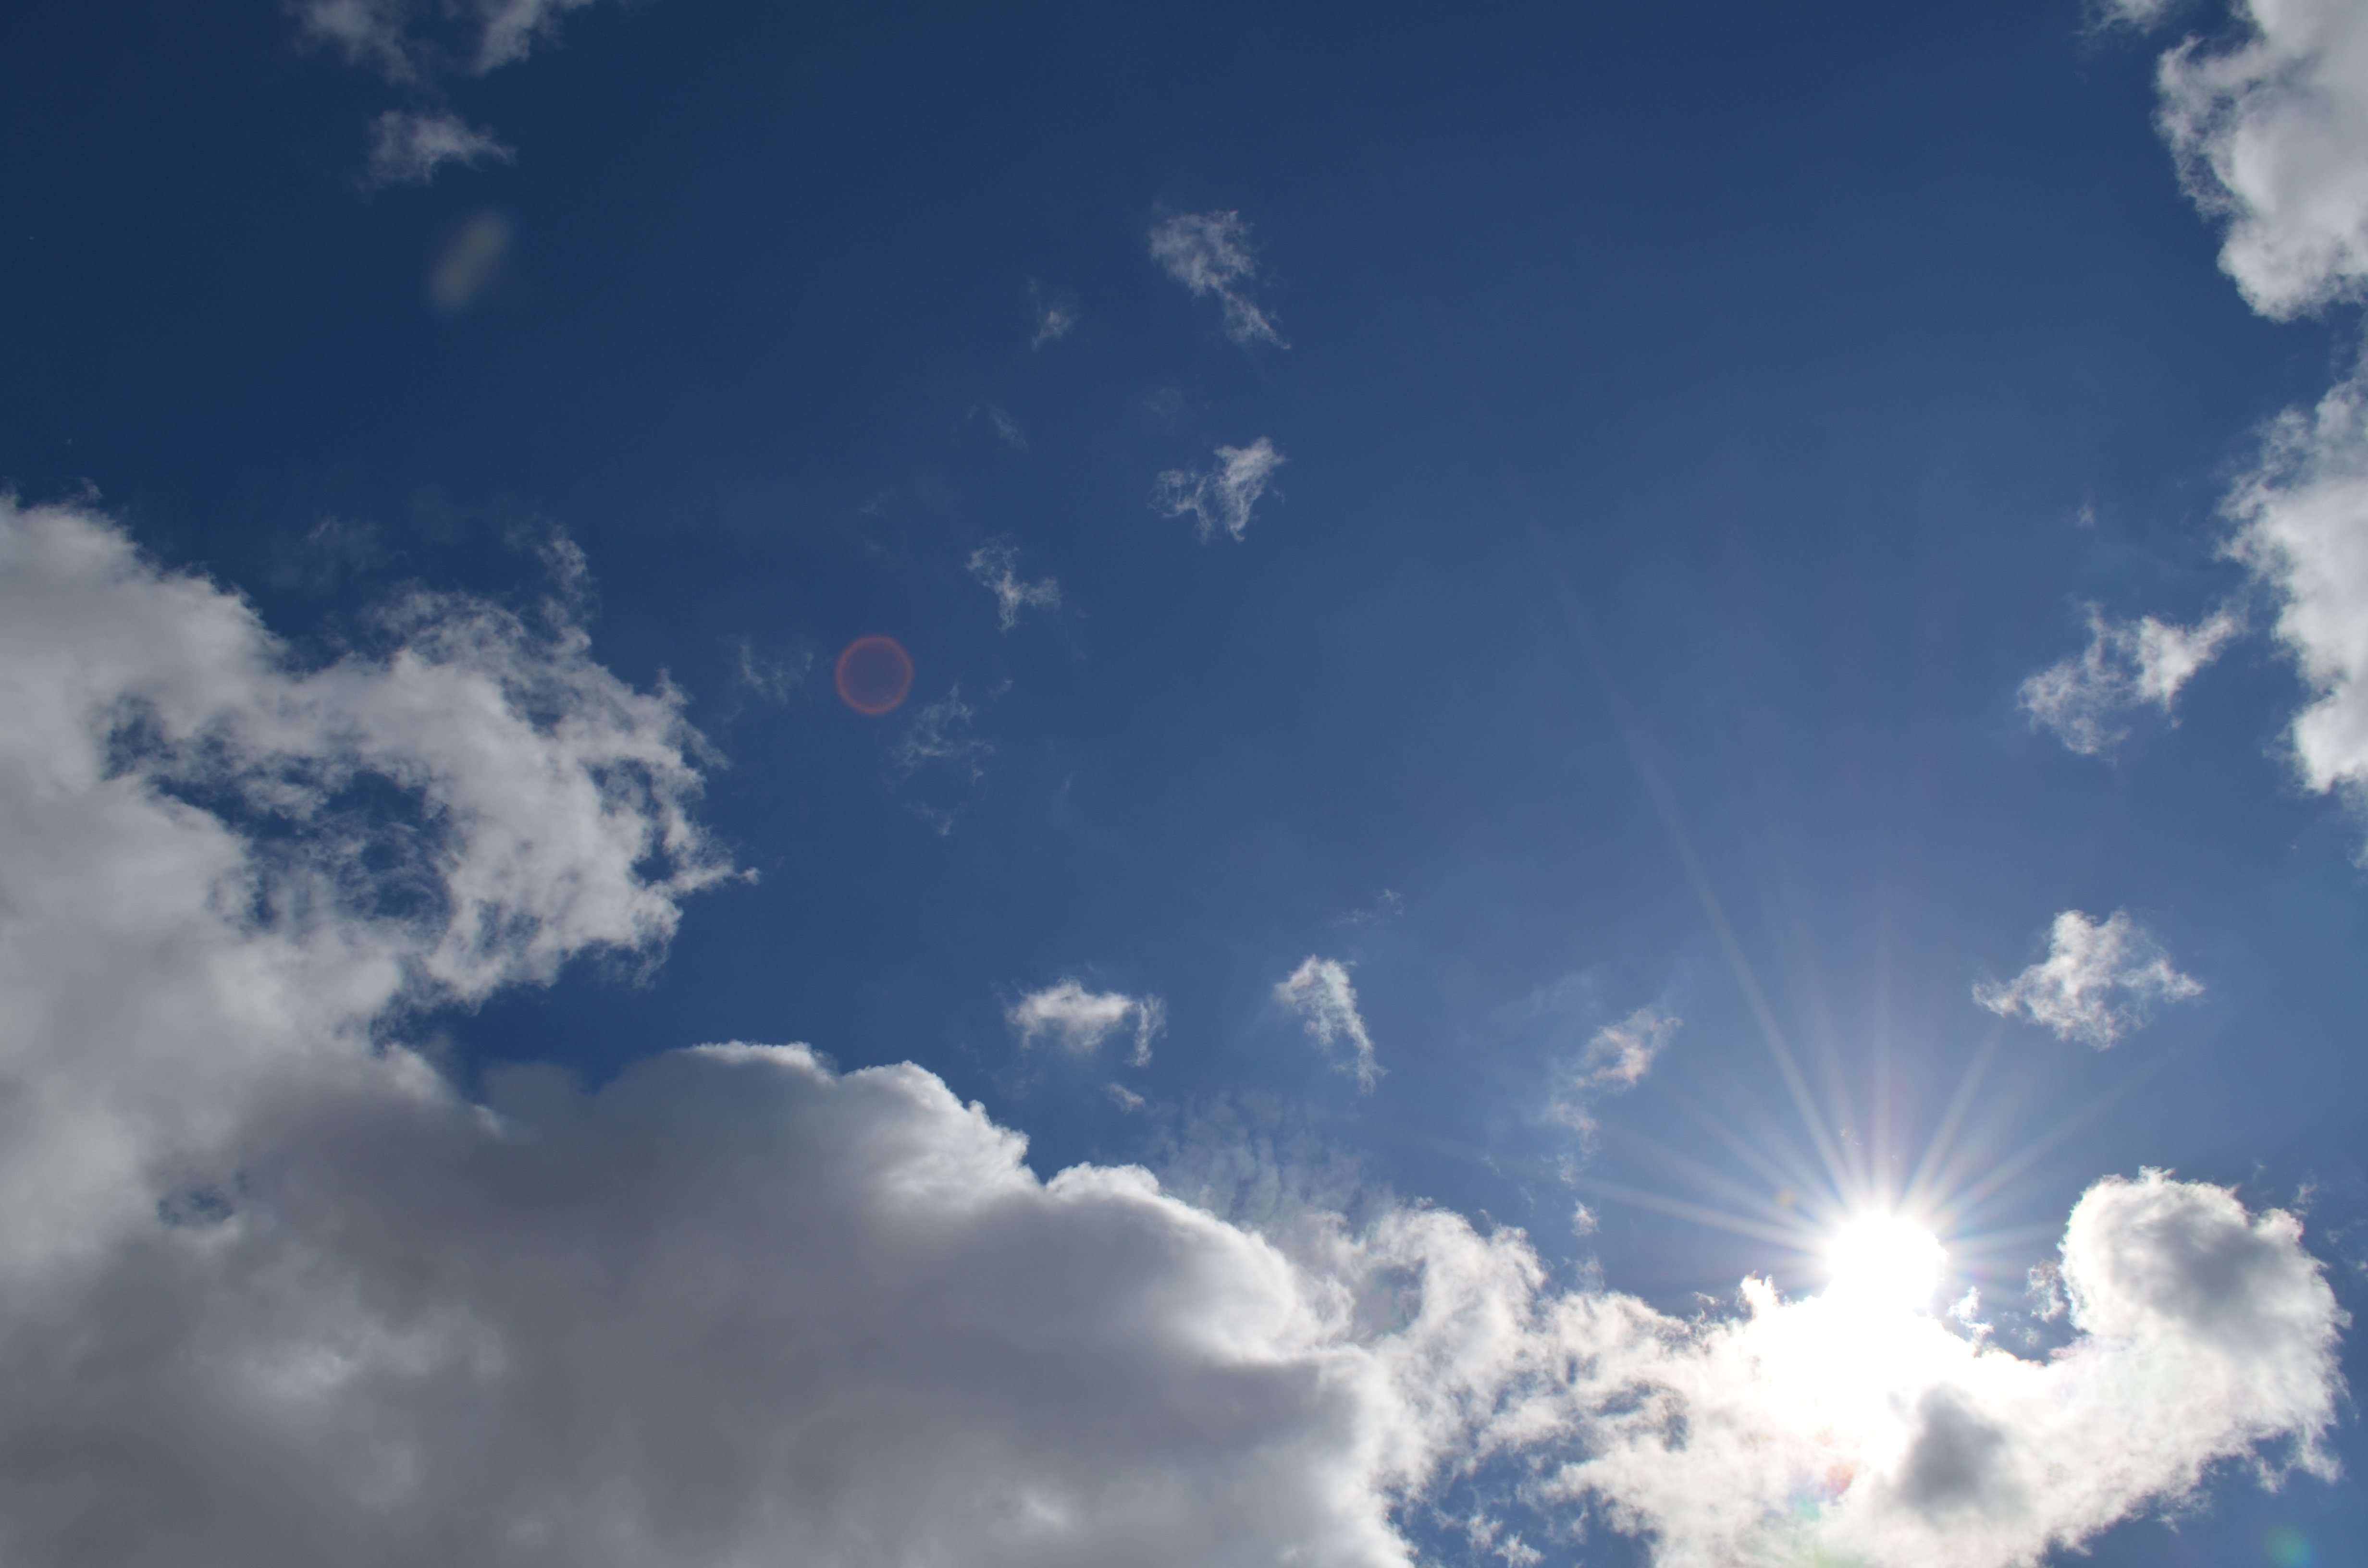
nature, horizon, light, cloud, sky, sunshine, sun, sunlight, atmosphere, summer, daytime, cumulus, blue, heat, clouds, day, meteorological phenomenon, atmosphere of earth